Princess Xenia (aircraft)

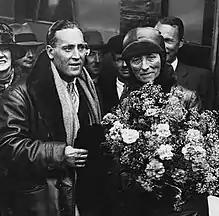
C. D. Barnard and Mary Russell 1929

In late 1927, McIntosh and Bert Hinkler attempted to fly non-stop to India in the "Princess Xenia". They began the journey from Upavon Aerodrome, Wiltshire with the aim of breaking the Clarence Chamberlin and Charles A. Levine world record long-distance flight. After McIntosh's forced landing in Poland, the aircraft was sold to the consortium 'Air Communications Ltd'.